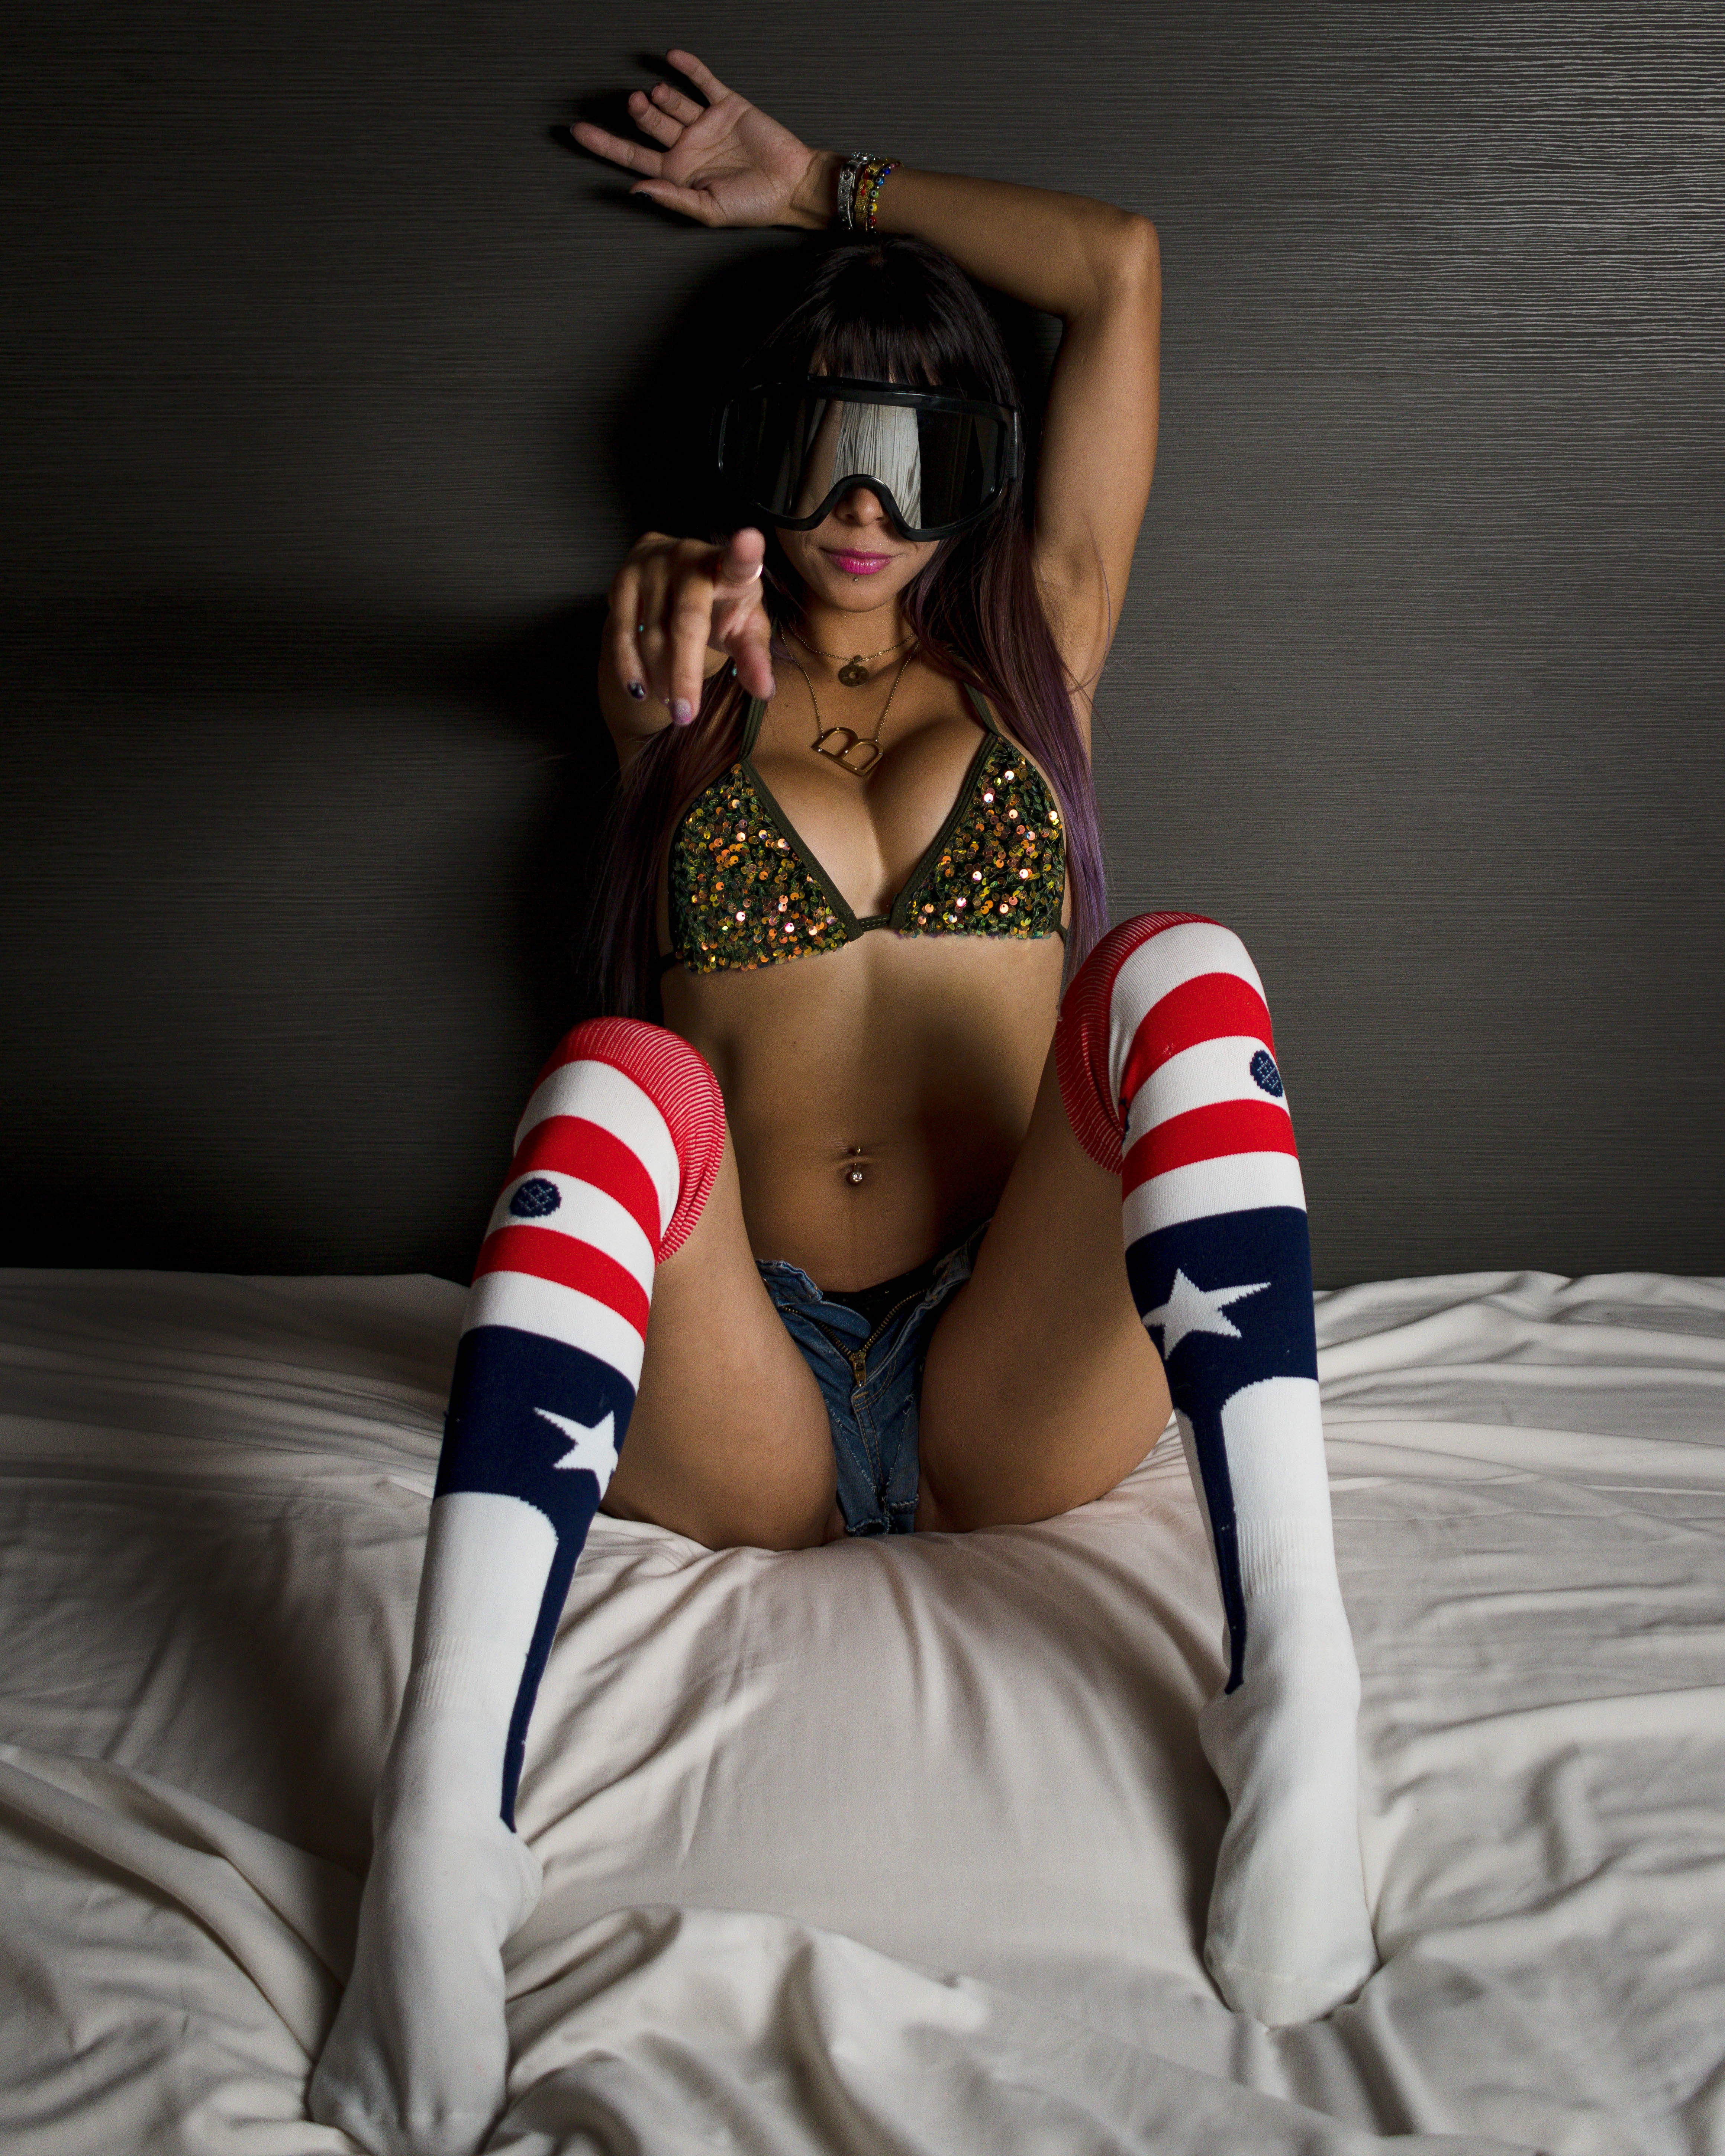
woman, brassiere, lingerie top, flash photography, textile, waist, thigh, lingerie, undergarment, comfort, eyewear, goggles, sunglasses, trunk, fetish model, black hair, art model, abdomen, navel, fashion model, knee, human leg, chest, glove, long hair, swimwear, blond, sitting, fashion design, brown hair, bikini, fashion accessory, underpants, swimsuit top, flesh, sportswear, stocking, agent provocateur, jewellery, photo shoot, costume, tattoo, personal protective equipment